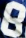
Number: 8